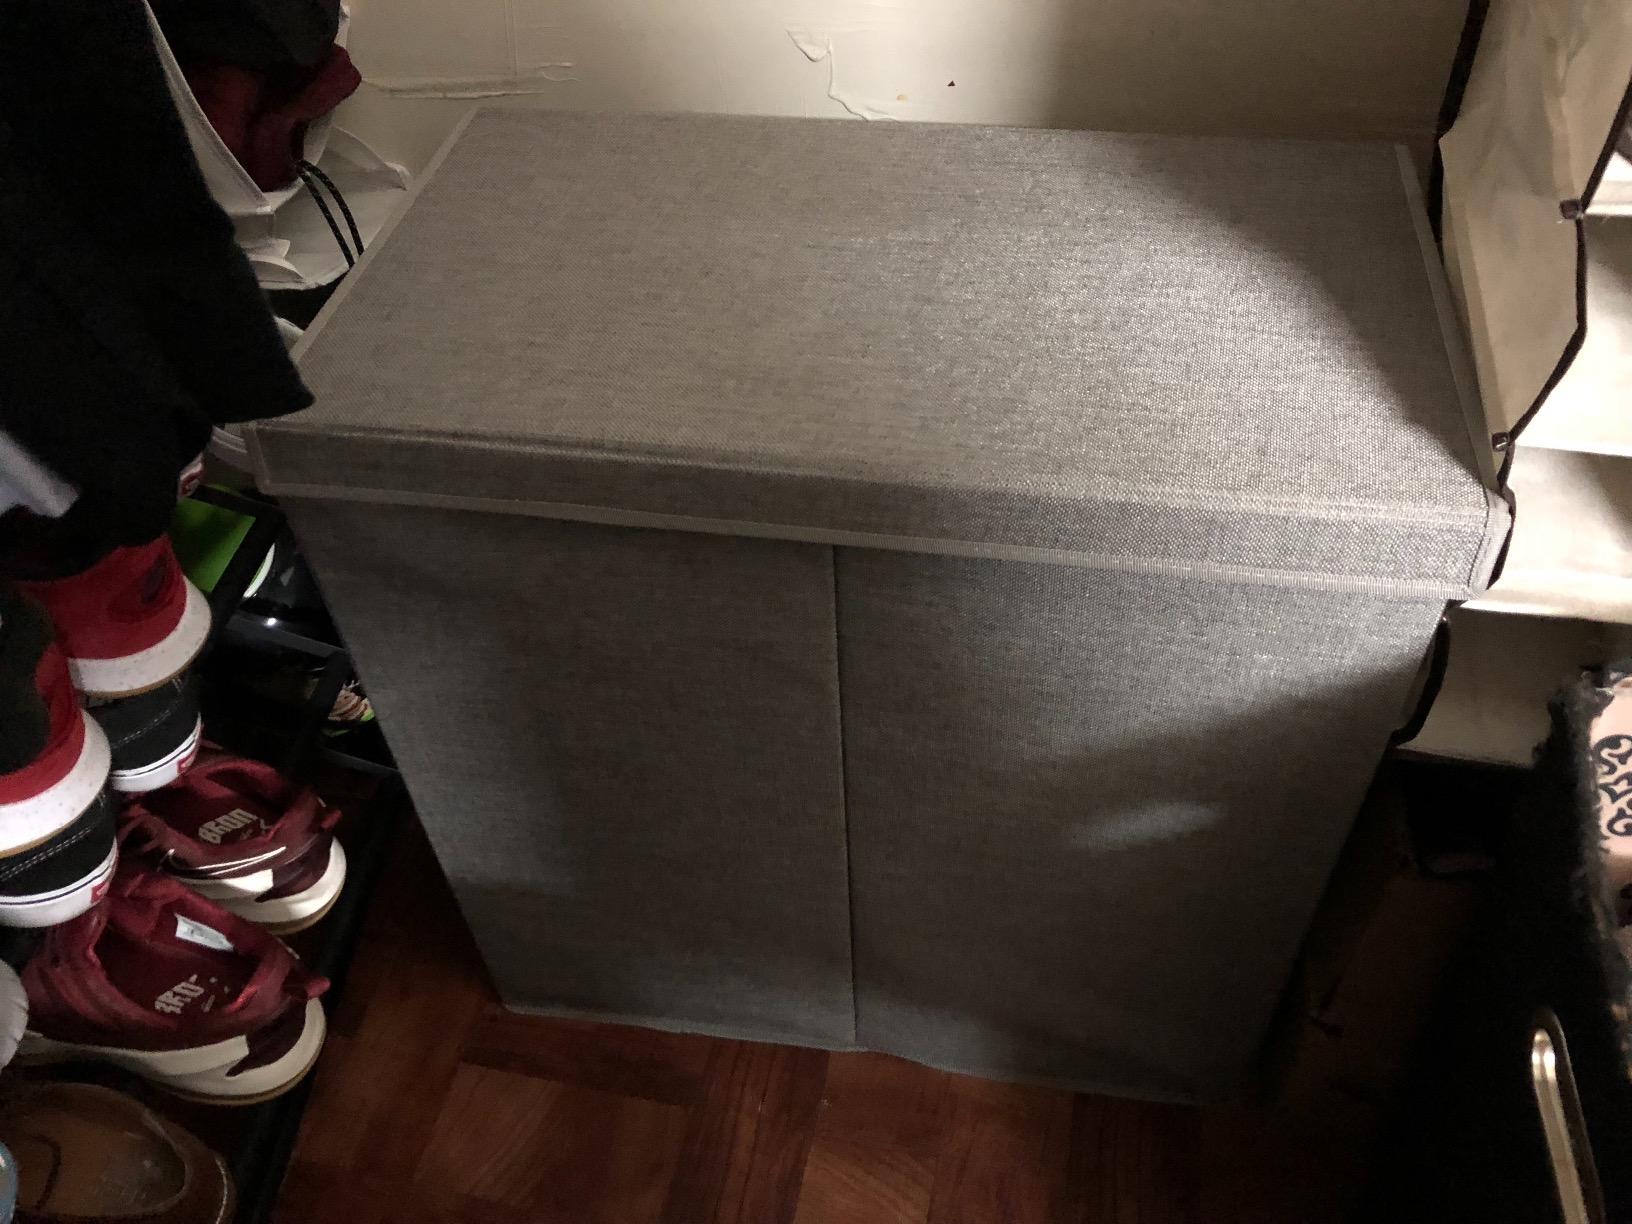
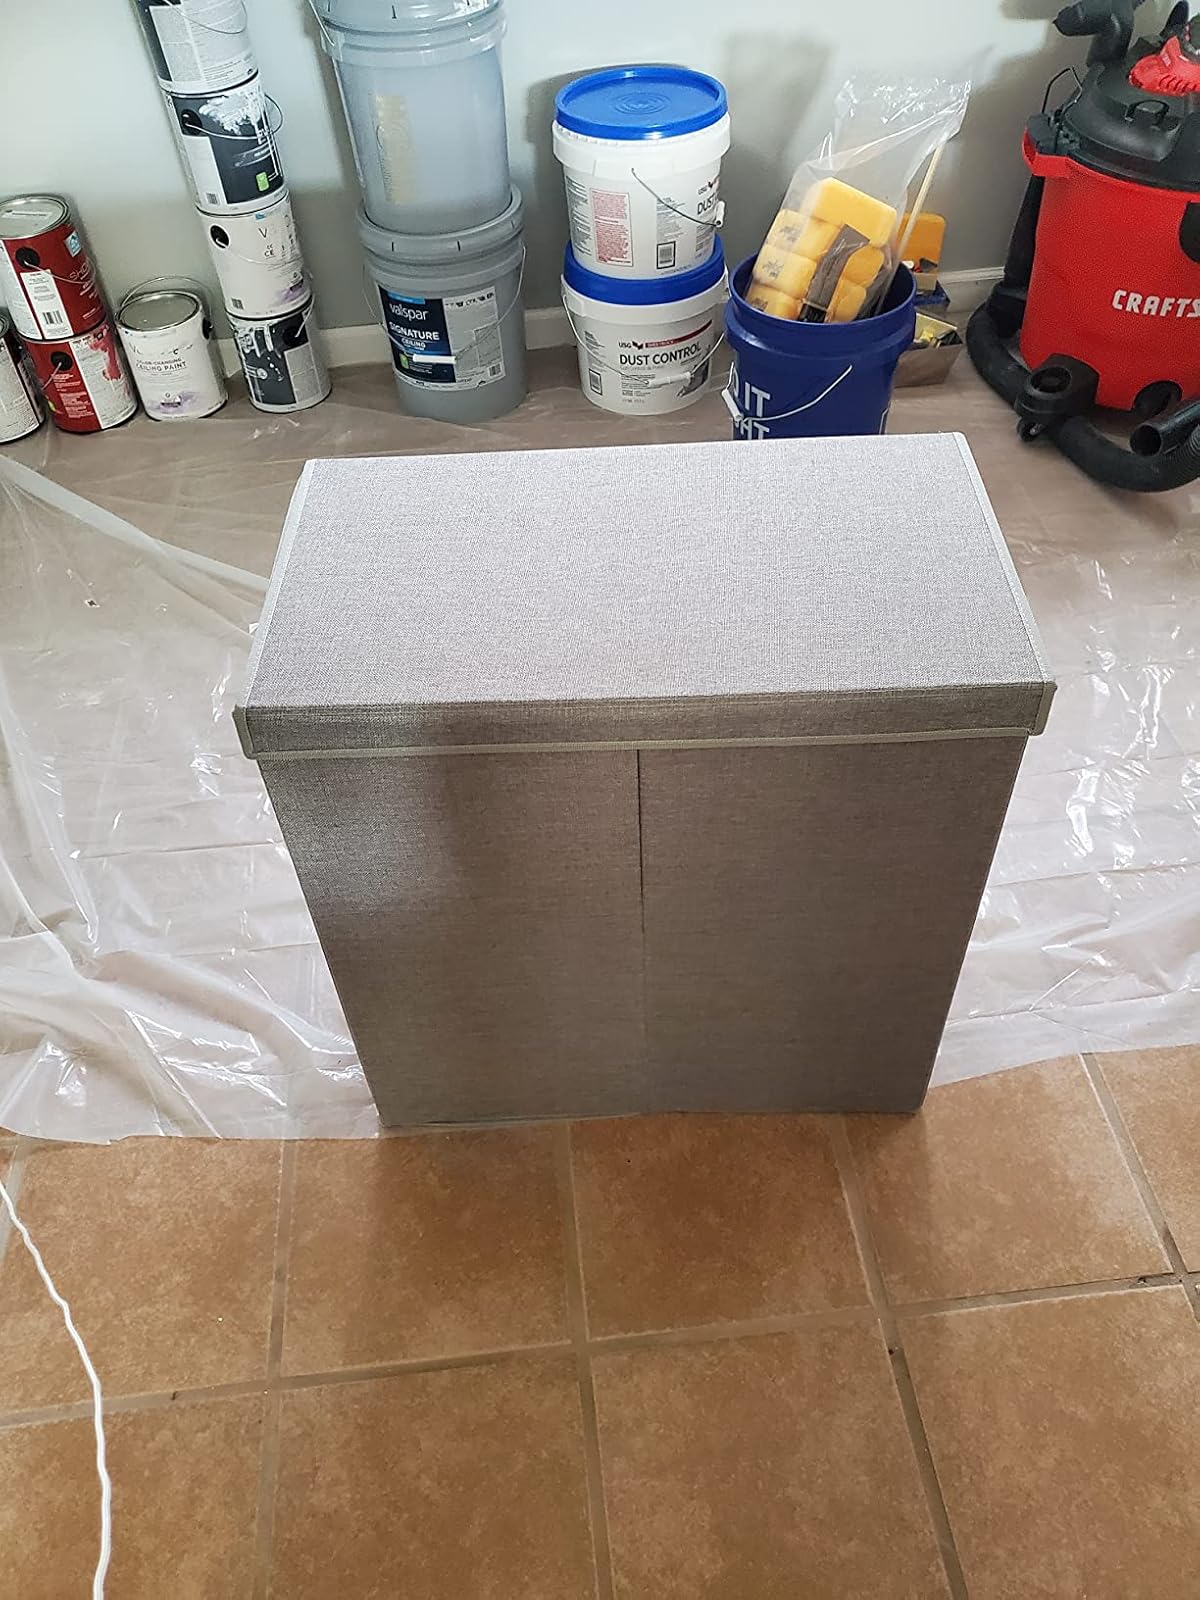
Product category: items_hamper
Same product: yes